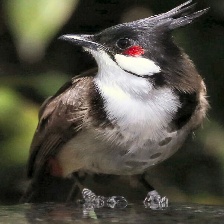
Species: RED WISKERED BULBUL
Scientific name: PYCNONOTUS JOCOSUS